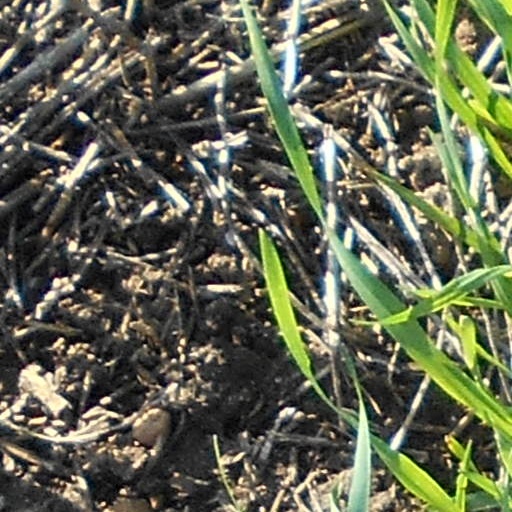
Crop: wheat